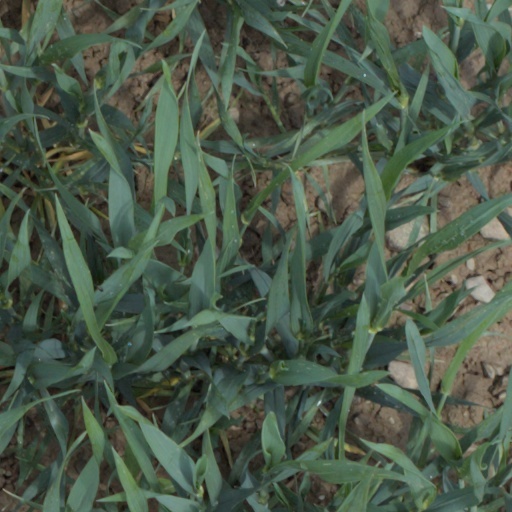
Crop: wheat